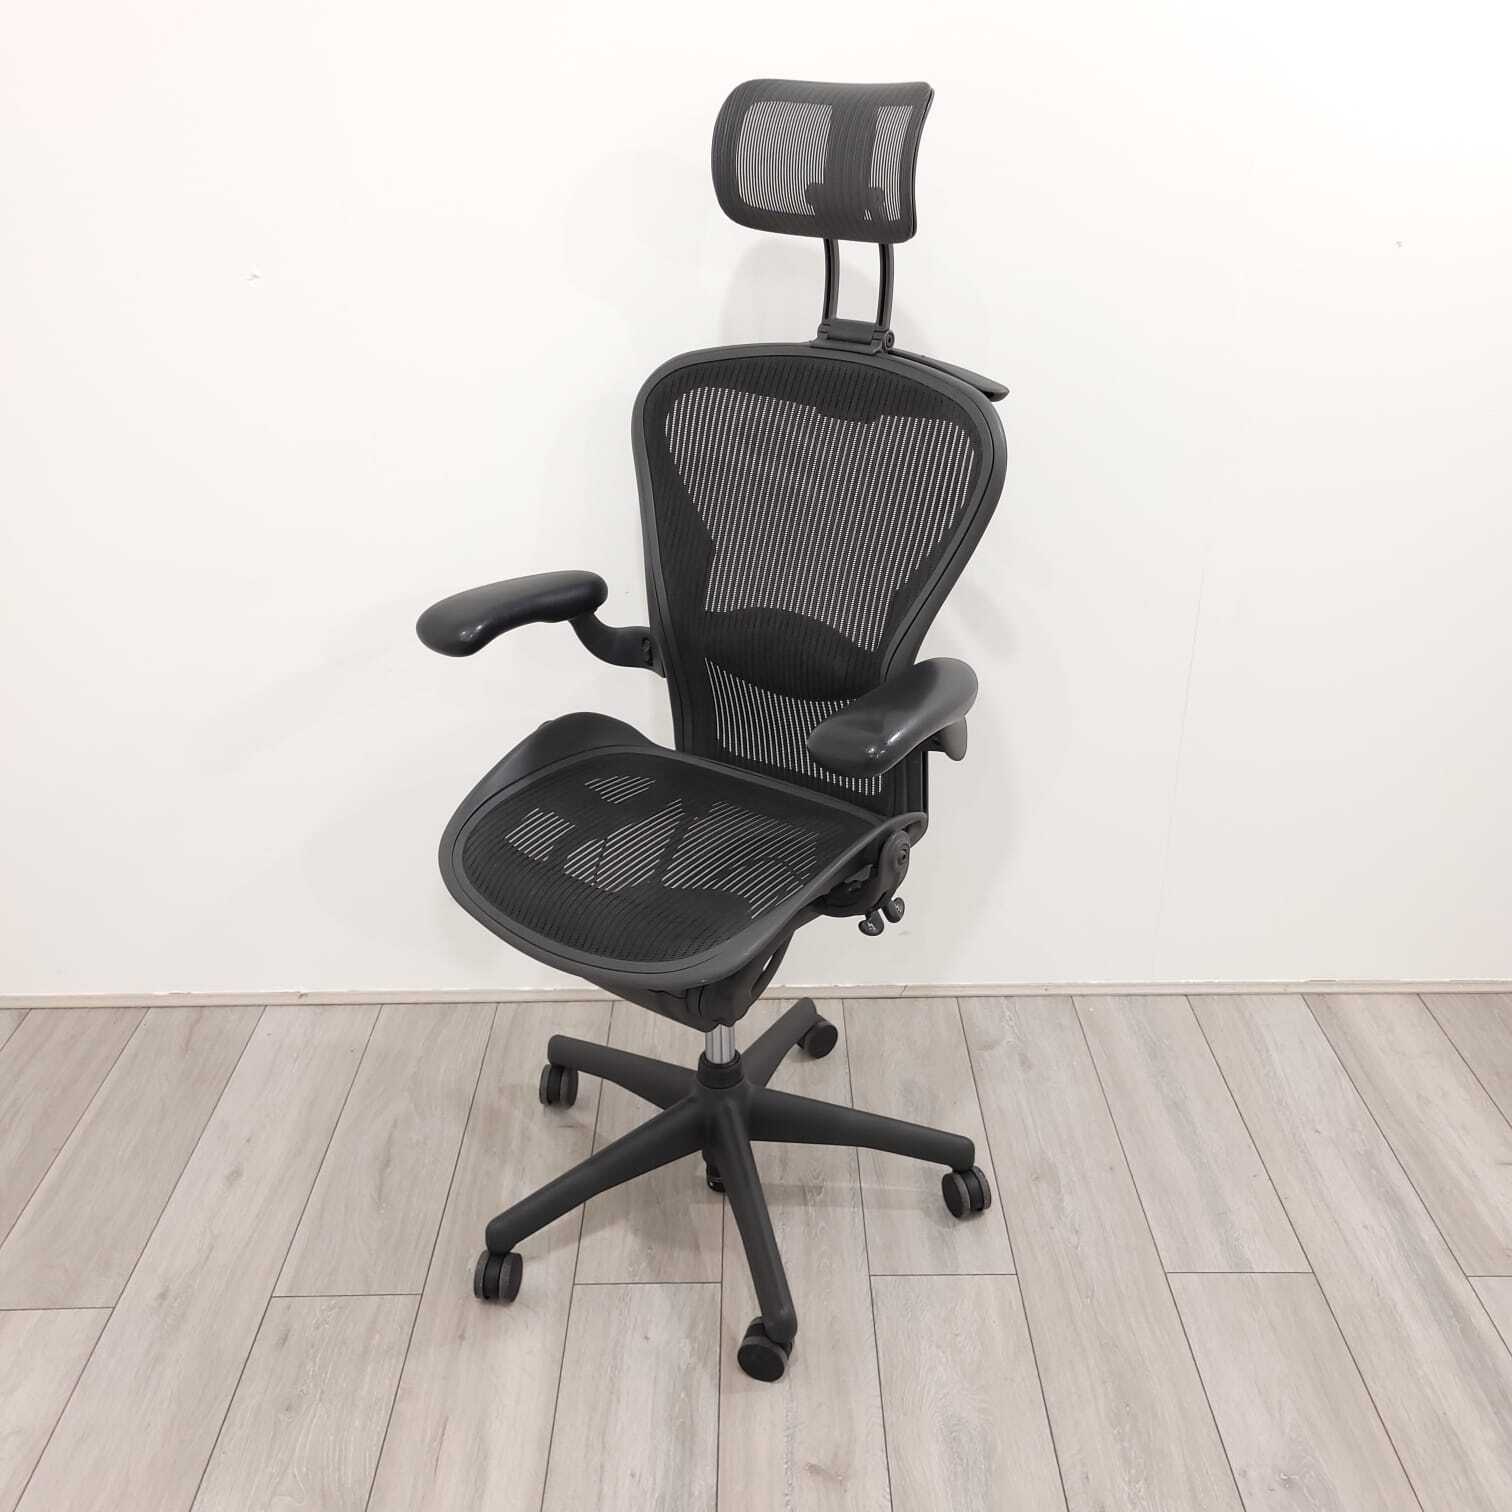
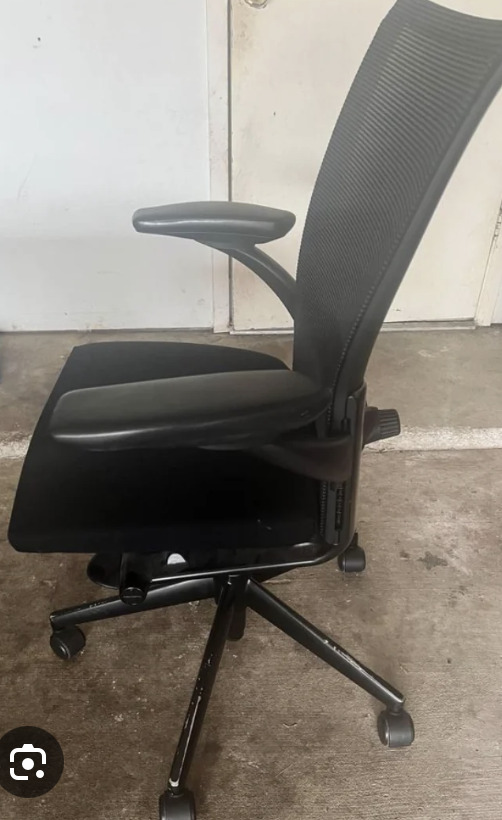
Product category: items_chair
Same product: no